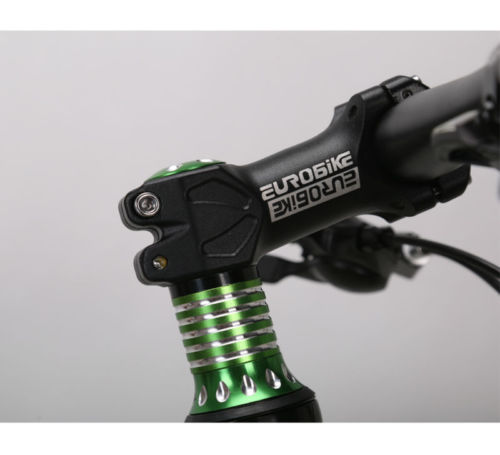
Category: bicycle